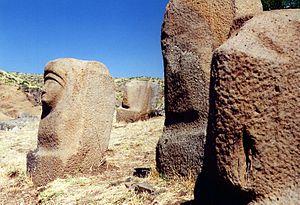
La carrière de Yesemek et son atelier de sculpture constituent un site archéologique situé dans la province de Gaziantep en Turquie. Sa destination actuelle est d'être un musée en plein air dont les visiteurs peuvent admirer les ruines. La carrière était utilisée à l'époque des Hittites et s'étend sur une zone 0,1 km².